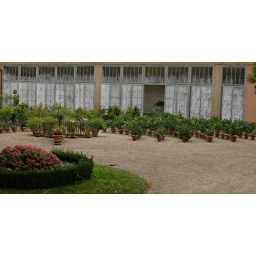
I believe the building in the background was built to protect fragile plants from frost. It's call the Orangery and was built in 1777.